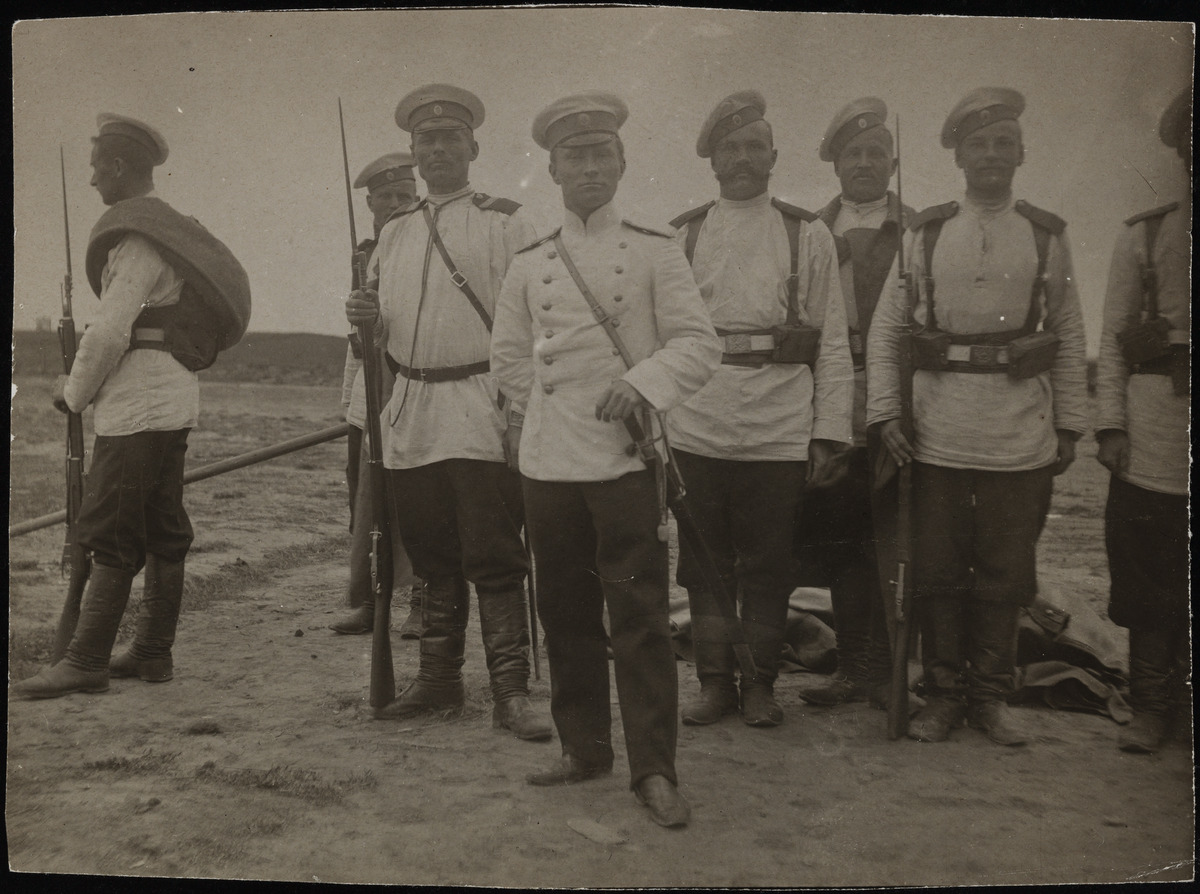
Venäläistä sotaväkeä, keskellä upseeri Eugen von Scharnhorst
sisällön kuvaus: Venäläistä sotaväkeä, keskellä upseeri Eugen von Scharnhorst. mustavalkoinen
Ajankohta: kuvausaika 1903
Aiheet: sotaväki, sotilaat, upseerit, univormut